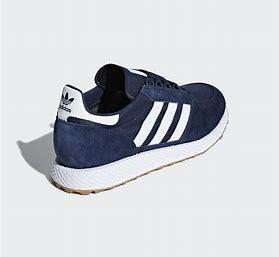
Brand: Adidas
Model: Forest Grove